Rout of Winchester

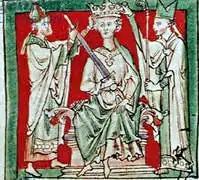
King Stephen's coronation

Empress Matilda and her party took refuge at Arundel Castle where they were welcomed by King Henry's widow Adeliza and her new husband William d'Aubigny. Robert of Gloucester rode to Bristol to rally support for the empress. Stephen quickly assembled an army and surrounded Arundel Castle, demanding that the empress be handed over to him. Though her garrison was weak, Adeliza sent word that she would fight it out. At this point Stephen committed an astonishing blunder by giving Empress Matilda a safe-conduct pass to Bristol and withdrawing his army. When his enemy reached safety, the civil war broke out in full fury. While London and the east remained loyal to Stephen, the west declared for the empress. Stephen hired a body of Flemish mercenaries under William of Ypres, antagonizing his English subjects. The system of justice established under Henry I went to pieces and the common people suffered under the harsh demands of local noblemen and officials.